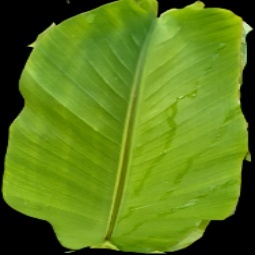
Label: Zinc